Love by Design

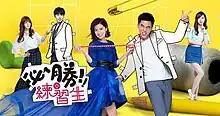
Promotional poster

Love by Design is a 2016 Taiwanese romantic comedy television series created and produced by Eastern Television. It stars Alan Ko, Allison Lin, and Beatrice Fang as the main cast. Filming began on May 12, 2016 and wrapped up on August 24, 2016. First original broadcast began on July 30, 2016 on TTV airing every Saturday night at 10:00-11:30 pm.